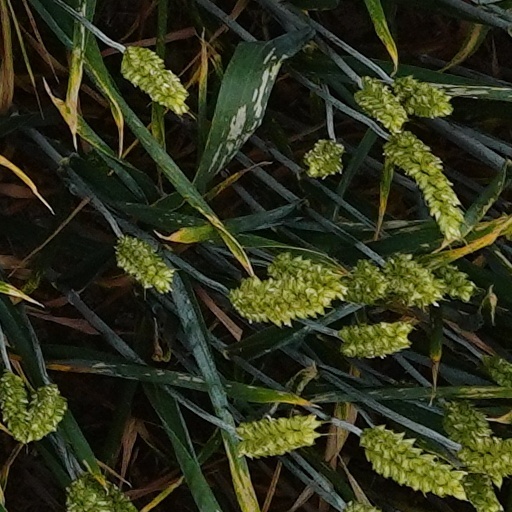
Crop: wheat